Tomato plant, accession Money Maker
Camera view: tilt-top (135 deg); turntable rotation: 0 degrees
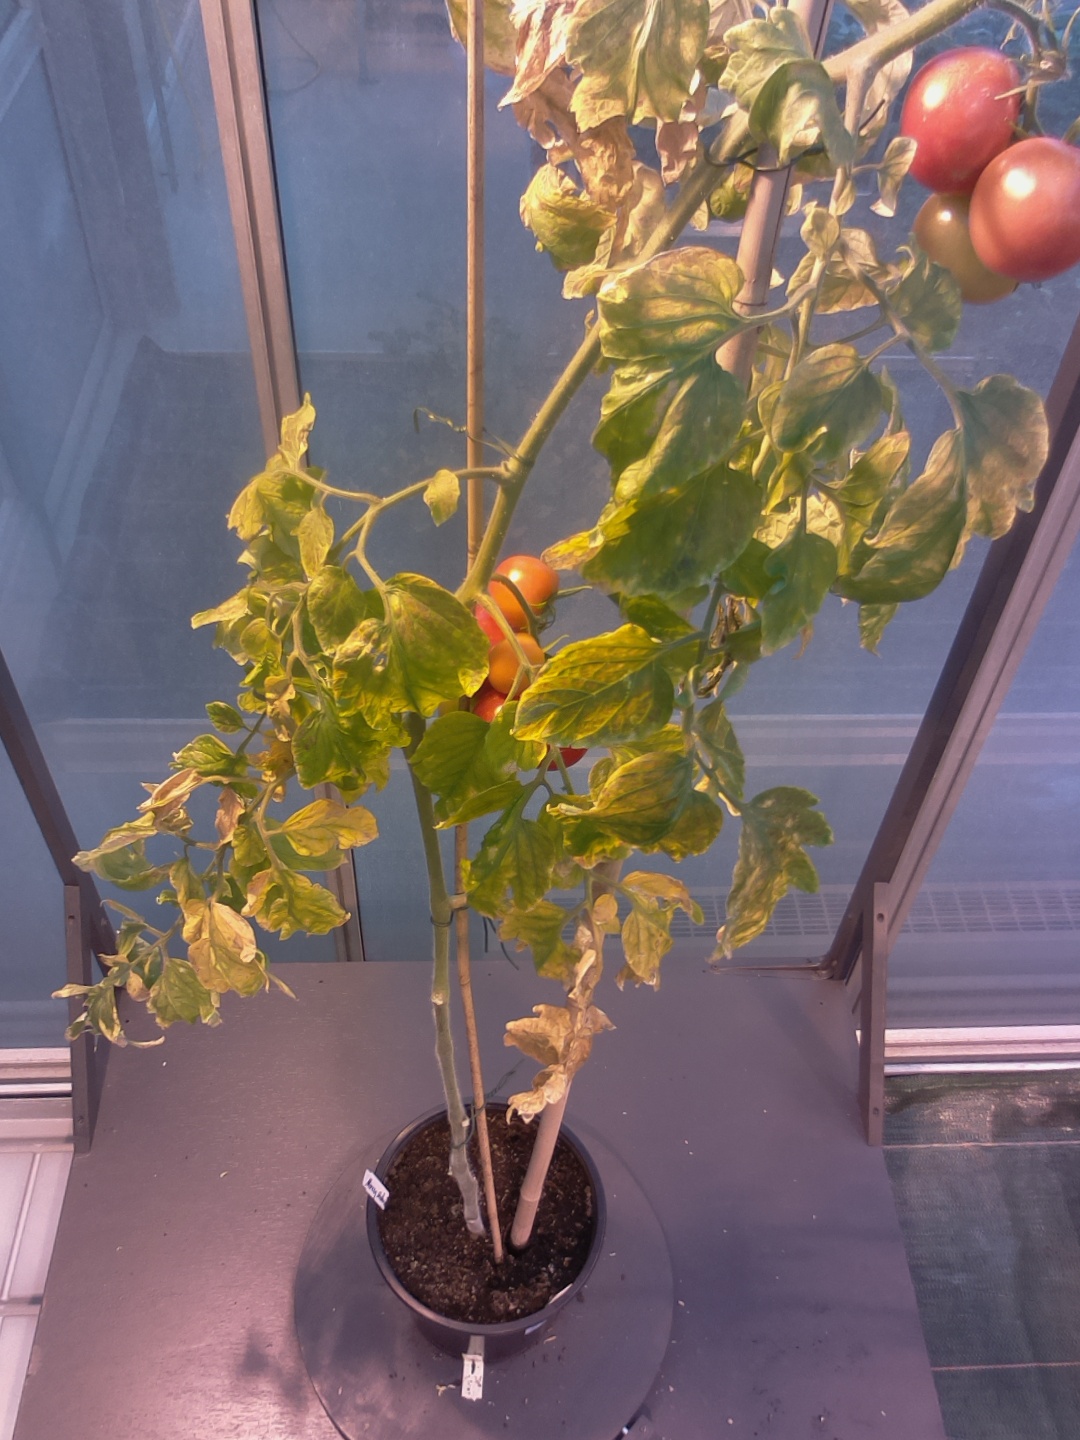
BBCH growth stage 86: 60%-70% of fruits show typical fully ripe color